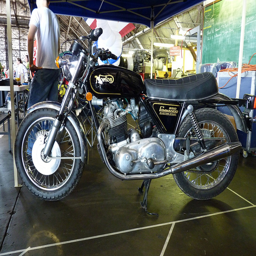
A black motorcycle parked on a show room floor.
A man is standing next to a parked motorcycle.
A black motorcycle on display under a tent.
a close up of a parked motorcycle in a lot
A person standing next to a parked motor bike.